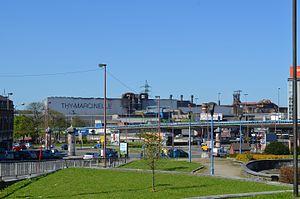
Charleroi (Belgique) - Thy-Marcinelle